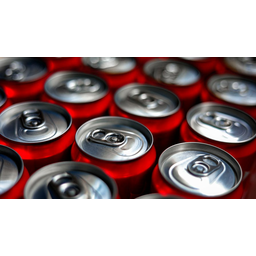
Label: metal